Arab League–Egypt relations

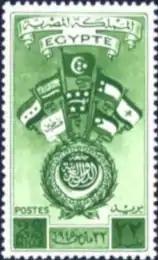
Arab League of states establishment memorial stamp. Showing flags of the 8 establishing countries: Kingdom of Egypt, Kingdom of Saudi Arabia, the Mutawakkilite Kingdom of Yemen (North Yemen), Syrian Republic, Hashemite Kingdom of Iraq, Hashemite Kingdom of Jordan, Lebanese Republic and Palestine

Egypt was one of the founding members of the Arab League when it was formed in Cairo on 22 March 1945 initially with six members: Egypt, Iraq, Transjordan (renamed Jordan in 1949), Lebanon, Saudi Arabia, and Syria. On 26 March 1979, Egypt was suspended from the Arab League due to the Egypt–Israel peace treaty; it was later readmitted on 23 May 1989. At a 2015 summit in Egypt, member states agreed in principle to form a joint military force.